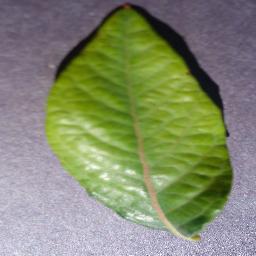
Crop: blueberry
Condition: healthy